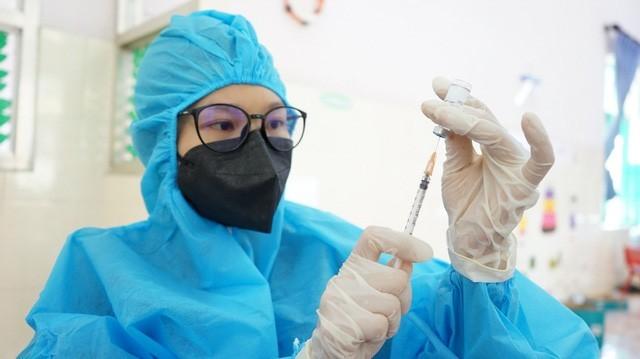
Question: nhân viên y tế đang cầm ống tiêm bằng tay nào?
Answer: đang cầm bằng tay phải